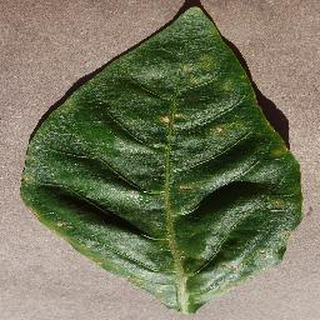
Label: bell_pepper_bacterial_spot